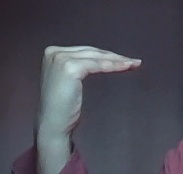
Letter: haa